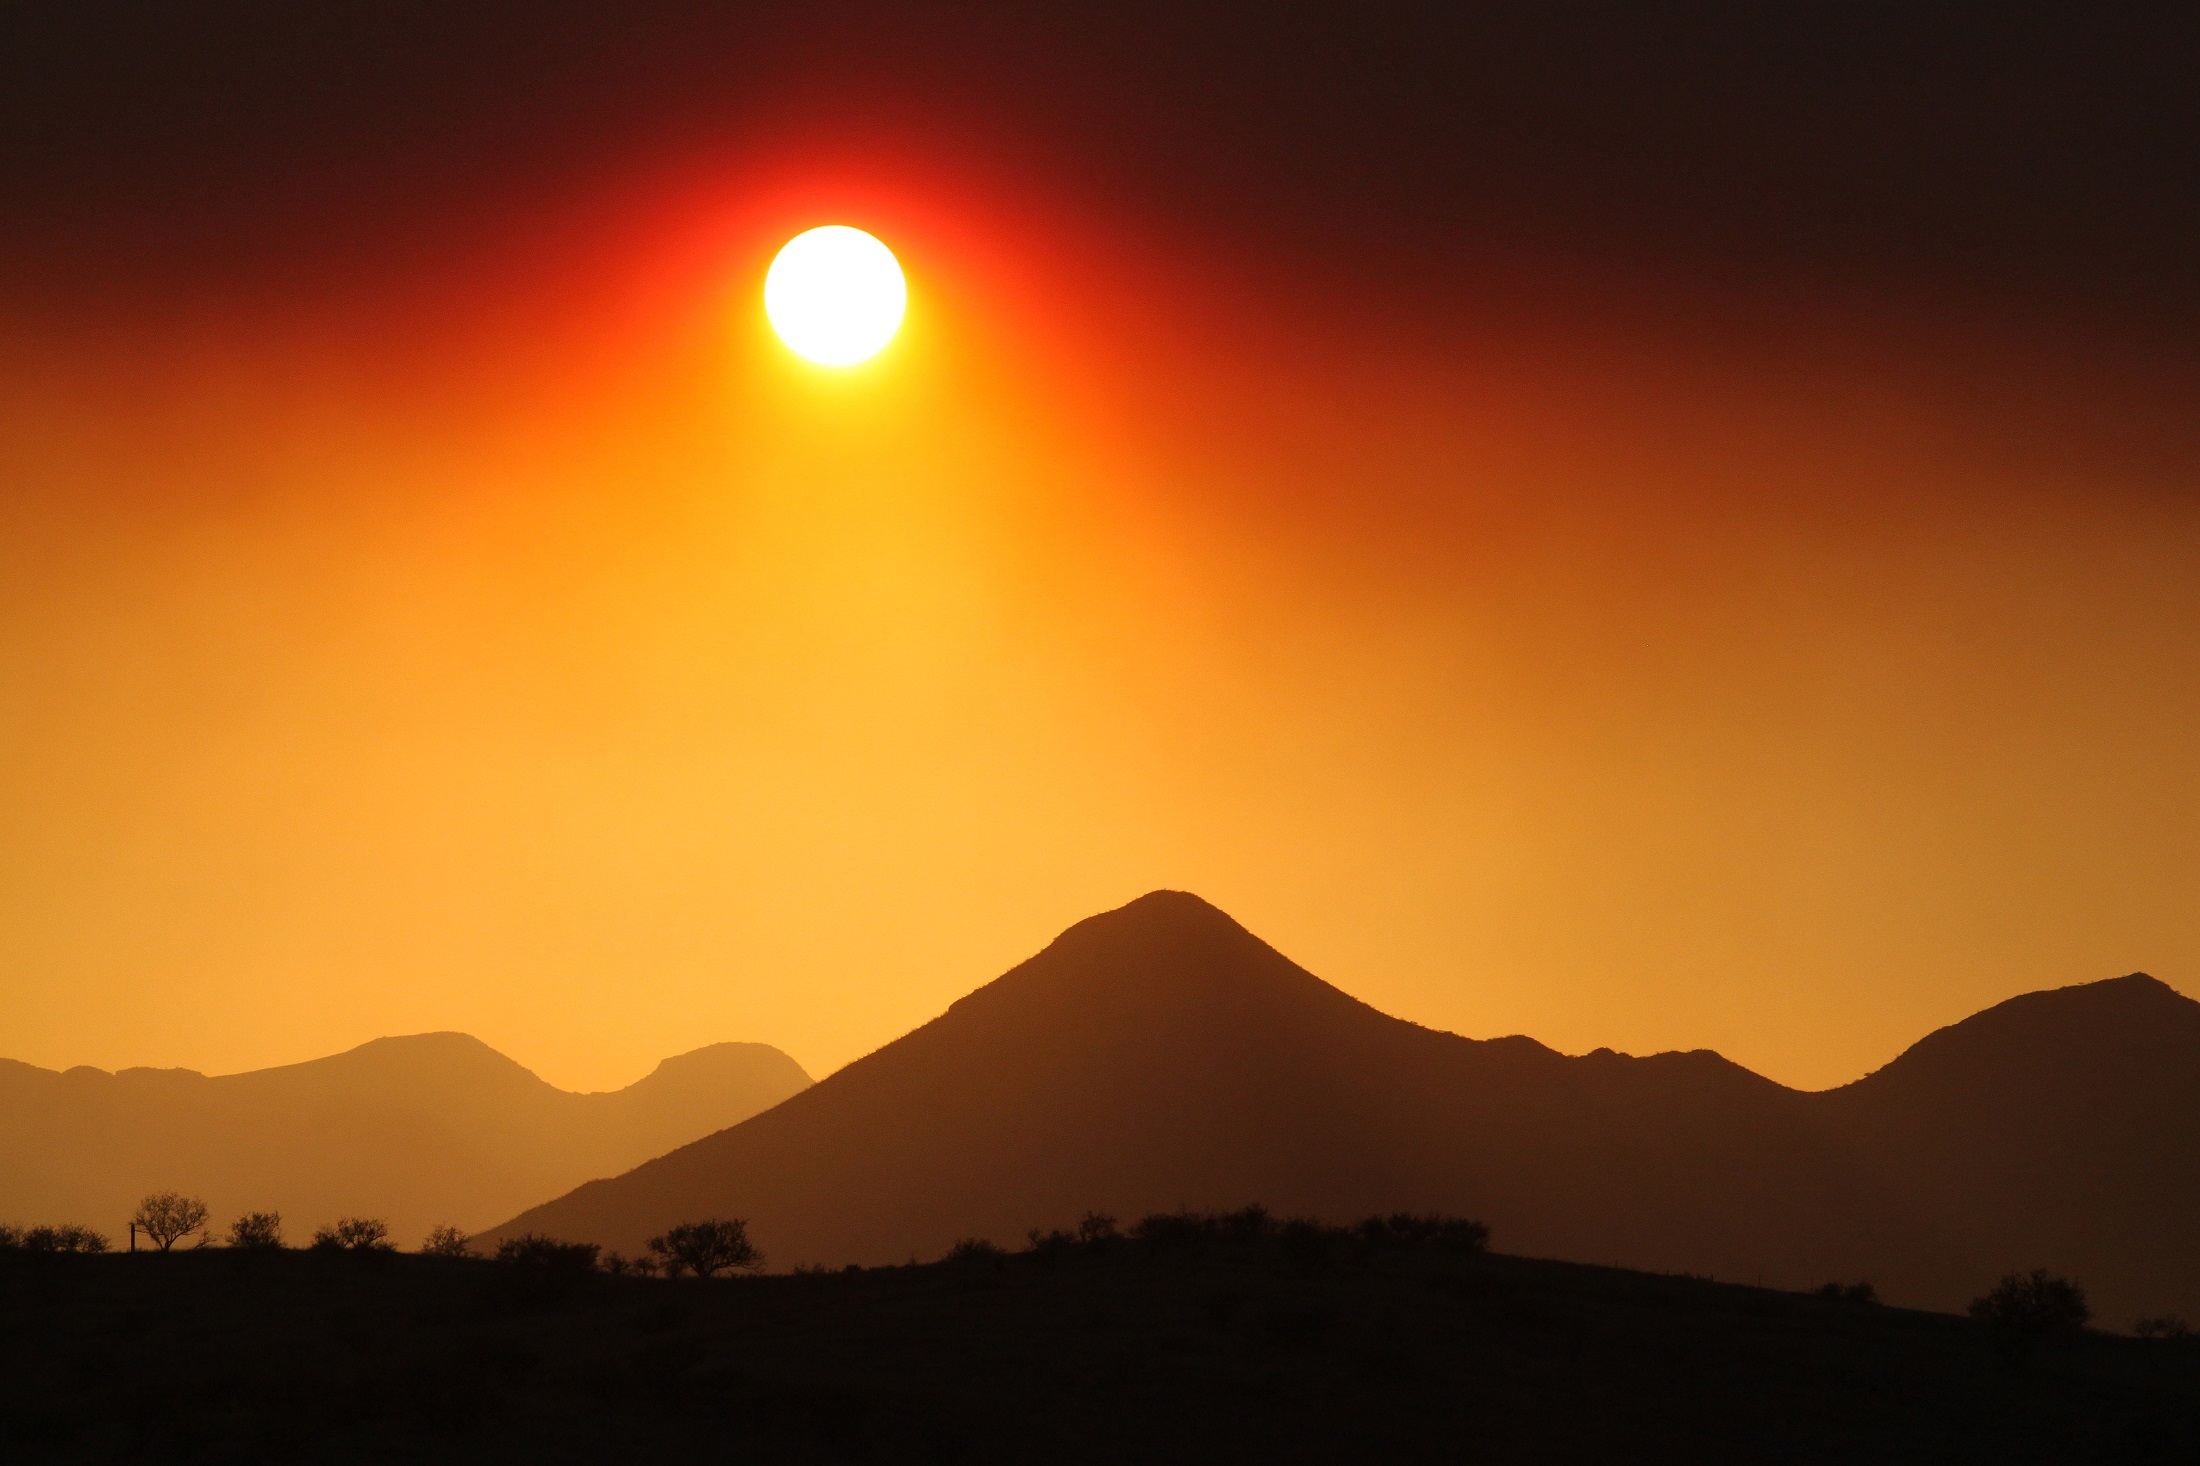
landscape, horizon, wilderness, mountain, sky, sun, sunrise, sunset, sunlight, morning, dawn, smoke, dusk, evening, orange, mountains, silhouettes, pollution, wildfire, afterglow, astronomical object, atmospheric phenomenon, red sky at morning